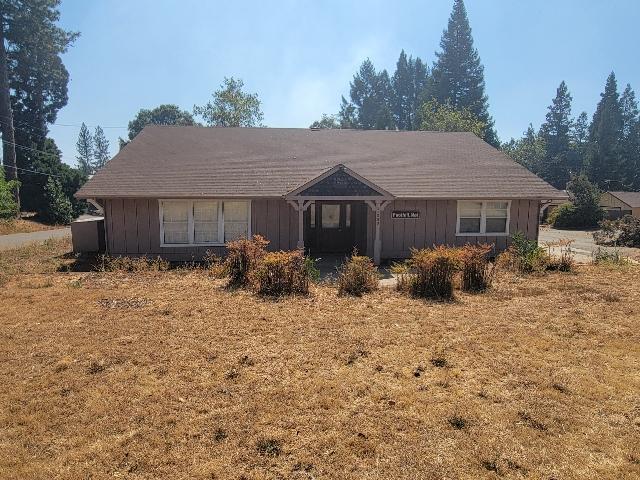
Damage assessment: no_damage